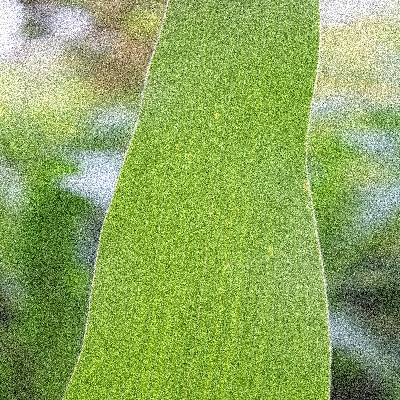
Label: Corn_(Maize)___Leaf_Spot